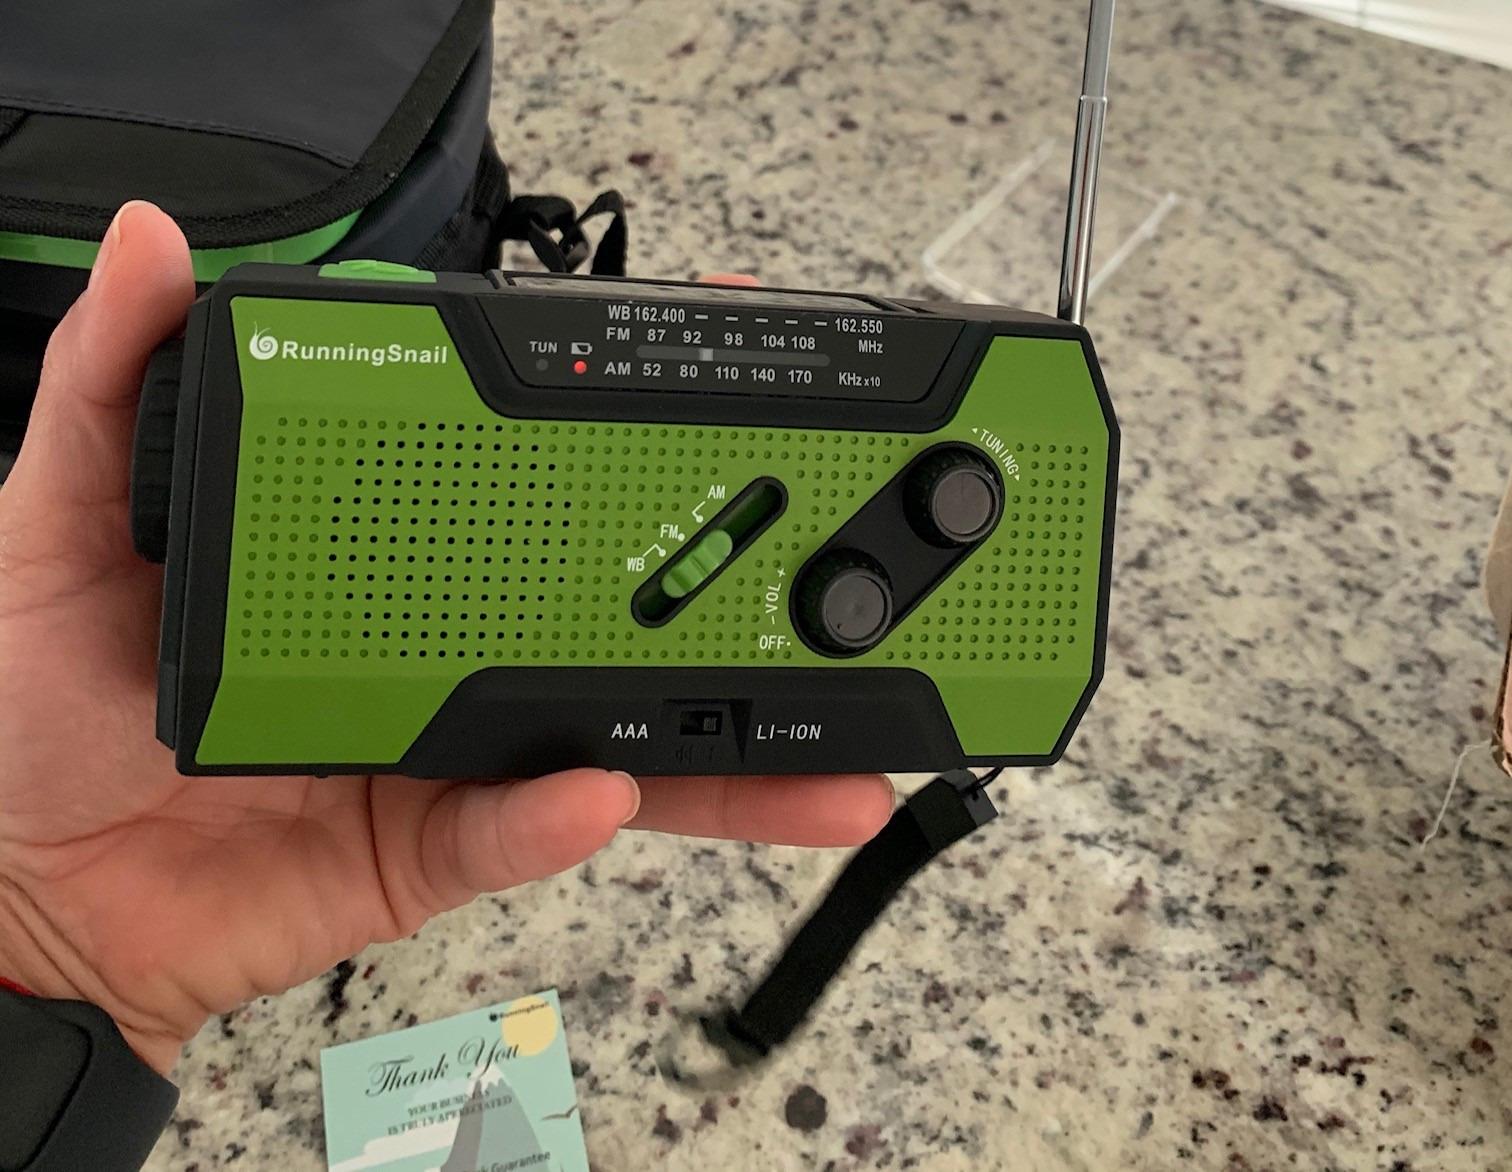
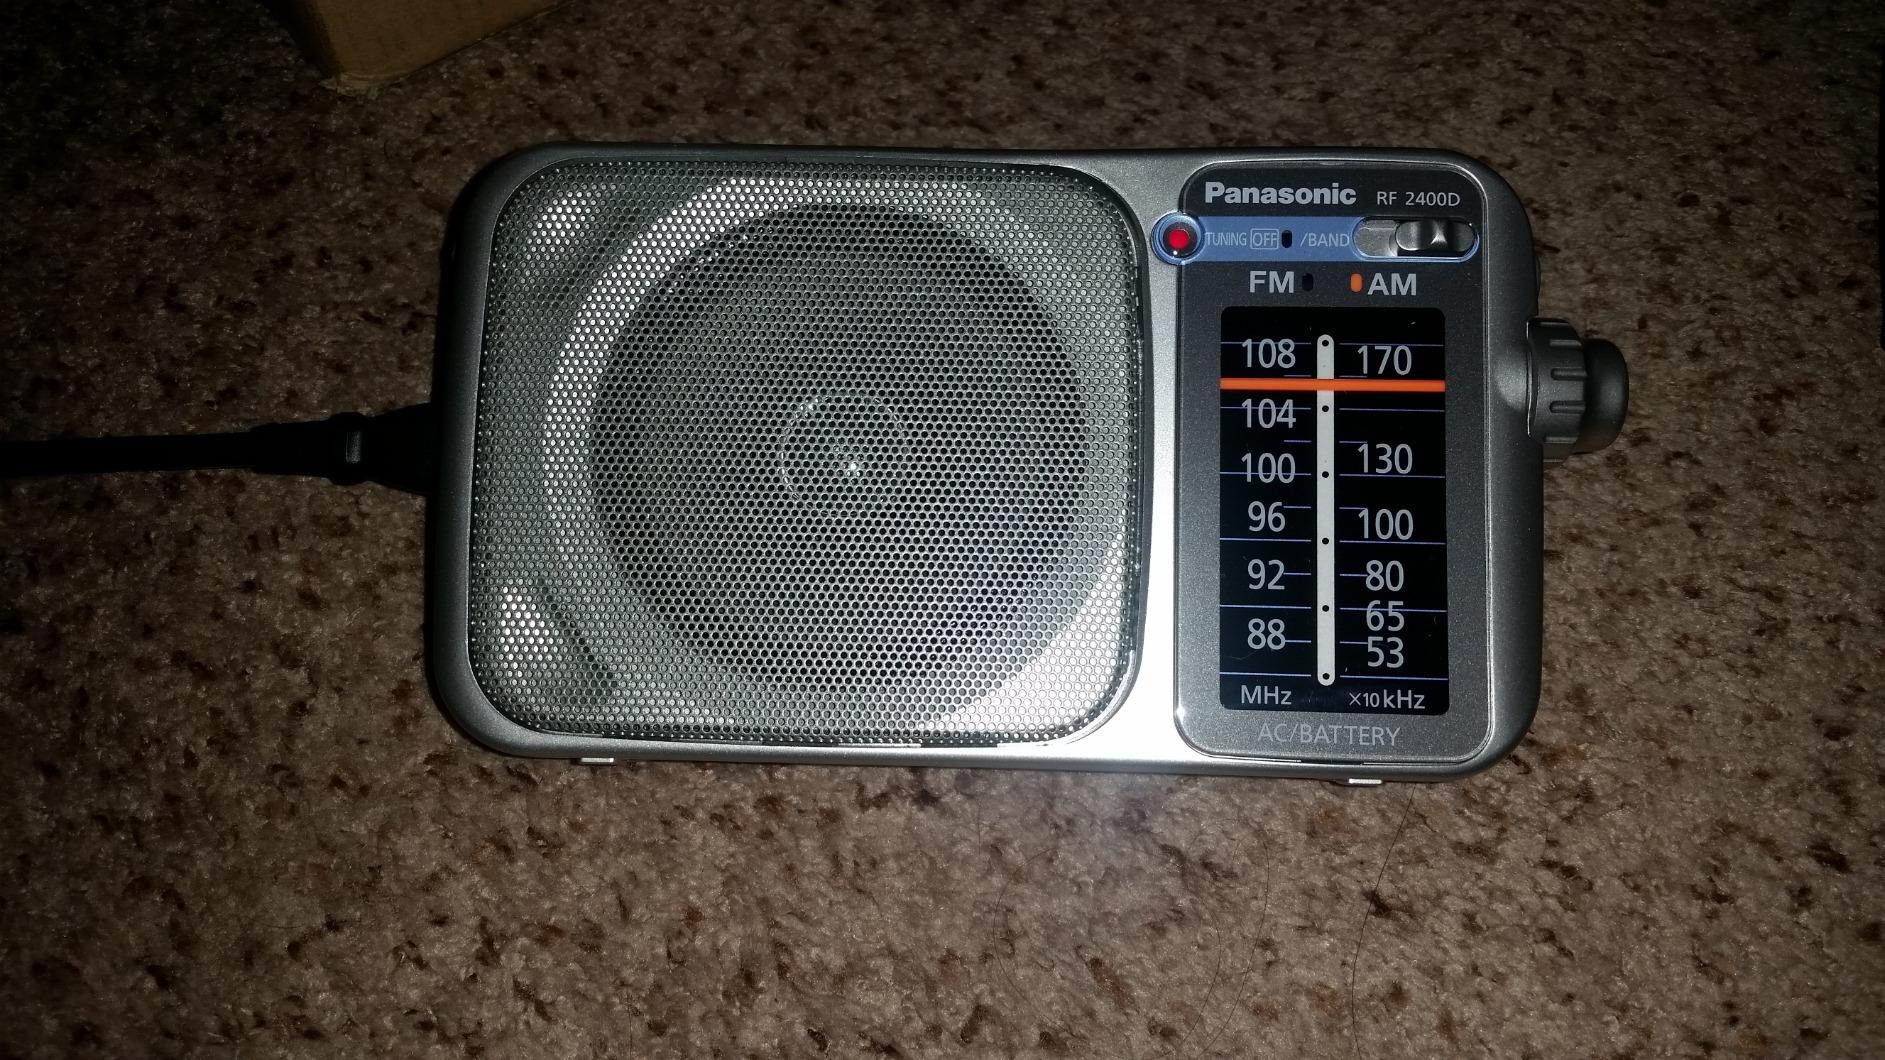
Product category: radio
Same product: no